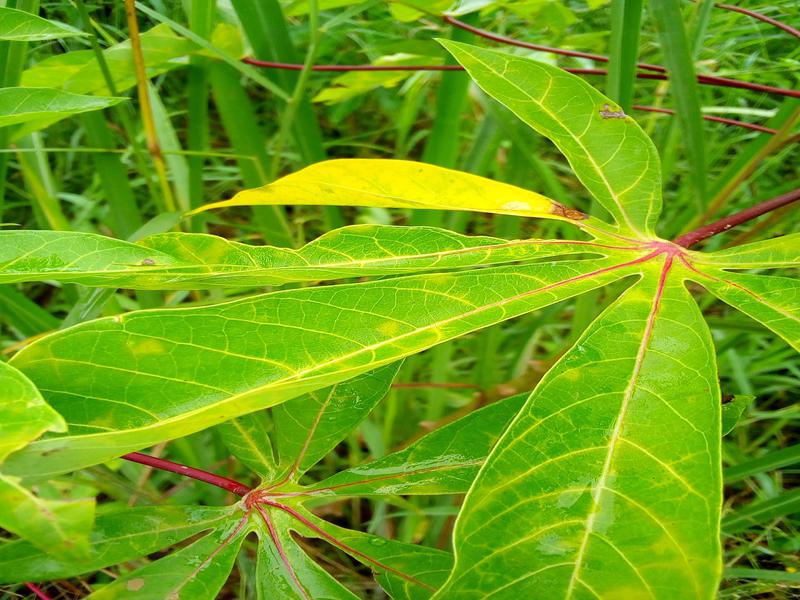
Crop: cassava
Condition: brown_streak_disease